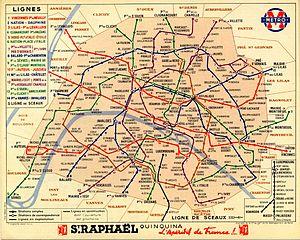
Métro parisien, état du réseau en 1939.Español: Plano de la red de metro de París en 1939.
L'histoire du métro de Paris débute au milieu du XIXᵉ siècle, avec l'objectif de desservir, par un chemin de fer urbain, une ville de plus en plus paralysée par ses transports de surface. Se succèdent ensuite durant un demi-siècle des projets plus ou moins farfelus, sur fond de conflit entre l'État et la Ville de Paris : le premier souhaite l'interconnexion des gares terminales via un réseau à grand gabarit, tandis que la seconde, farouchement opposée aux grandes compagnies ferroviaires, veut construire un réseau d'intérêt local et à gabarit réduit, strictement limité à Paris intra-muros. L'imminence de l'exposition universelle de 1900 entraîne finalement en 1895 la décision de mettre en œuvre un réseau souterrain, électrique et à gabarit réduit, ce qui marque la victoire de la Ville.